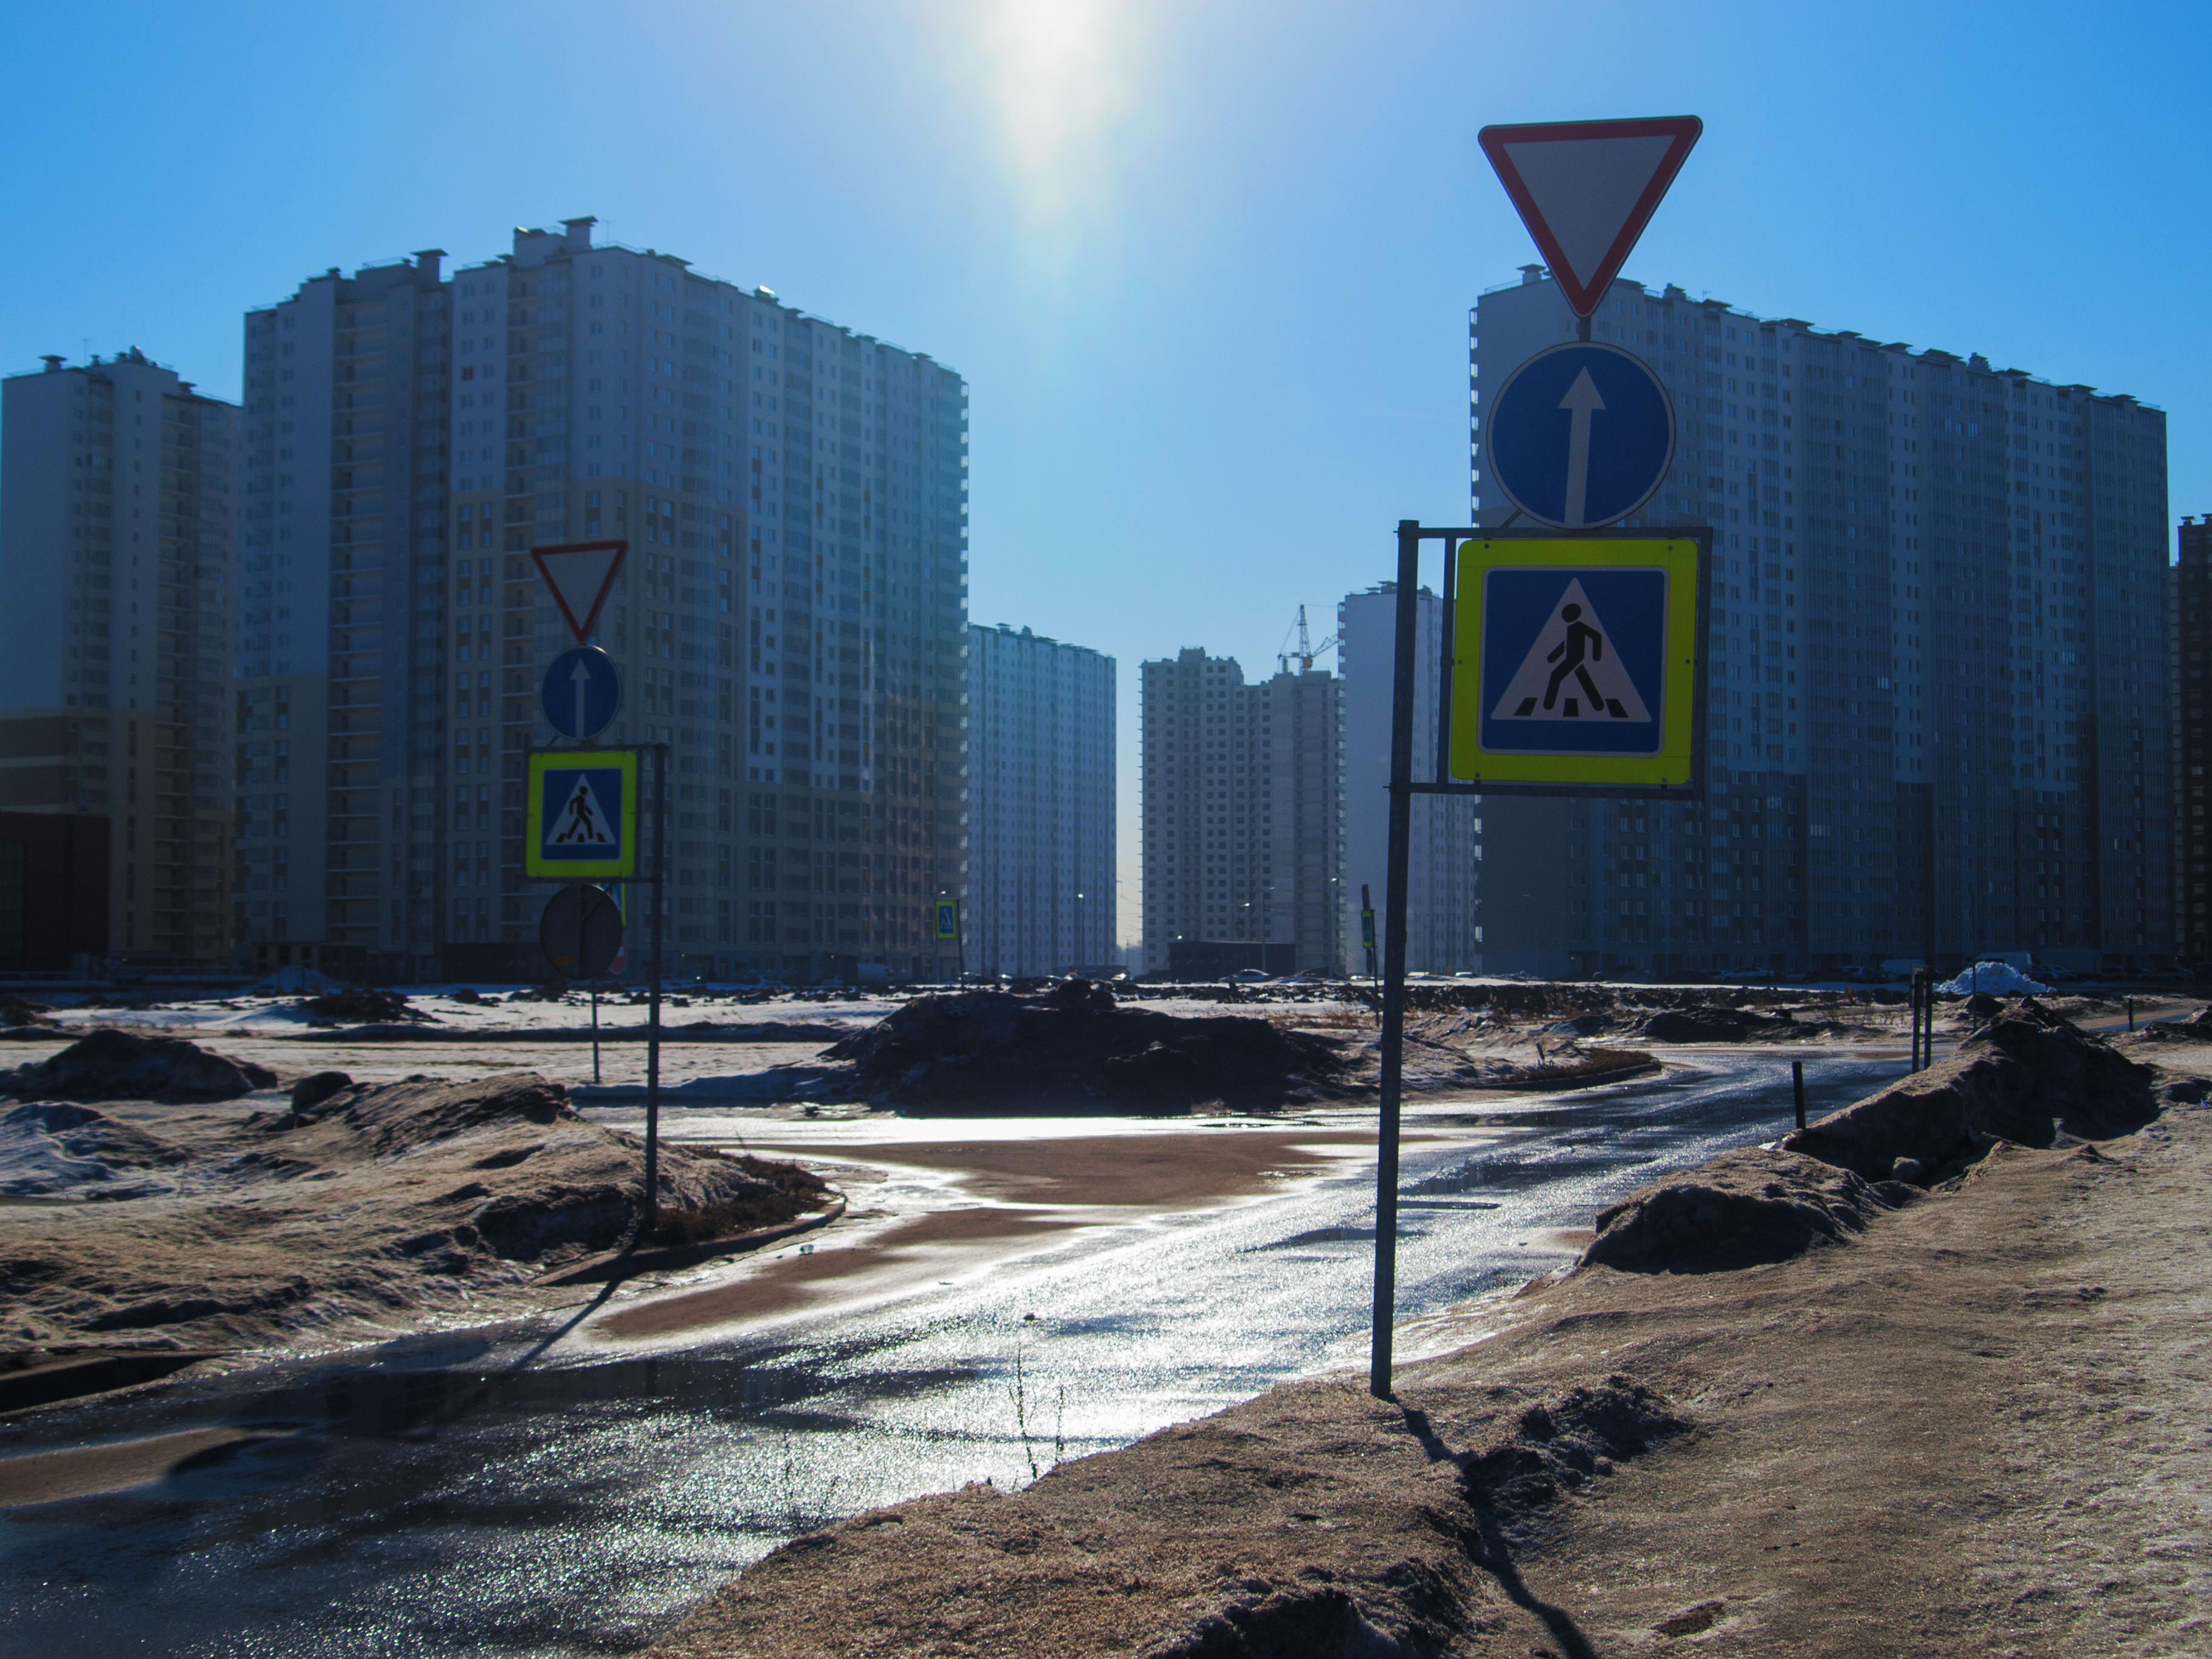
images, sky, building, street light, skyscraper, road surface, asphalt, architecture, tower, tower block, condominium, neighbourhood, window, city, residential area, road, real estate, metropolitan area, urban design, commercial building, cityscape, public utility, street, facade, mixed use, winter, freezing, headquarters, evening, town, reflection, soil, downtown, night, concrete, signage, corporate headquarters, lens flare, sign, skyline, light fixture, lane, dusk, transport, ocean, landscape, apartment, intersection